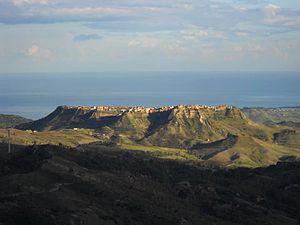
Strongoli est une commune italienne de la province de Crotone dans la région Calabre en Italie.